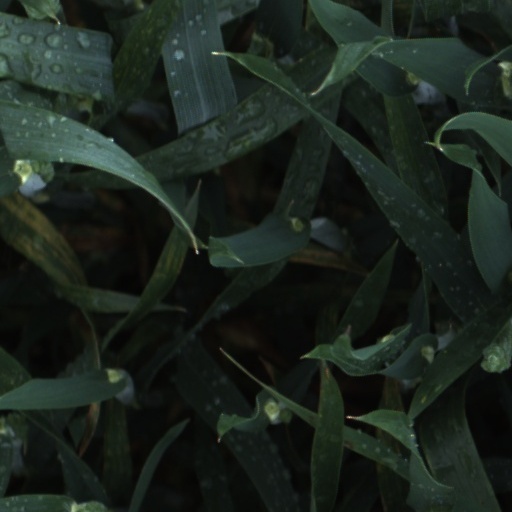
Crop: wheat